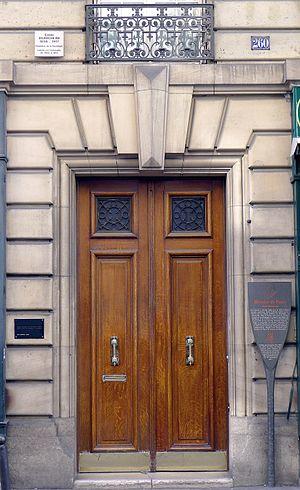
Rue Saint-Jacques (n°260
La rue Saint-Jacques est située sur la rive gauche de la Seine, dans le 5ᵉ arrondissement.
Les panneaux « Histoire de Paris » sont des panneaux d'information installés dans les rues de Paris devant certains des monuments parisiens.
David Émile Durkheim, né le 15 avril 1858 à Épinal et mort le 15 novembre 1917 à Paris, est un sociologue français considéré comme l'un des fondateurs de la sociologie moderne.